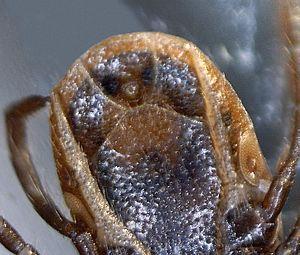
Tique Ixodes ricinus mâle trouvé dans la Forêt domaniale de Flines-lès-Mortagne (Nord de la France, près de la frontière belge), juillet 2015
Ixodes ricinus est une espèce de tiques, un acarien de la famille des Ixodidae.